Bonaire

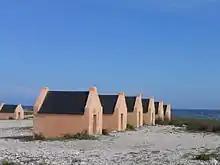
Slave huts

The earliest evidence of human habitation on the islands is from the Archaic period; archaeological evidence suggests the people lived in family-based groups of approximately 100 and were semi-nomadic hunter-gatherers and fishers. Of the islands, Curaçao appears to have been settled first, approximately 4500 BP (2550 BC). The earliest evidence of human habitation in Bonaire is at Lagun and dates to approximately 3400 BP (1450 BC); Curaçao appears to have become temporarily uninhabited in the same period, around 3500 BP (1560 BC). The Caquetío Indians, speakers of an Arawakan language, arrived in the islands from South America around 500 AD. Archaeological remains of the Caquetío culture have been found at sites northeast of Kralendijk and near Lac Bay. Caquetío rock paintings and petroglyphs are preserved in caves at Spelonk, Onima, Ceru Pungi and Ceru Crita-Cabai. The Caquetíos apparently appeared very tall to the first Spaniards encountering them, for the Spanish name for the ABC islands was "las Islas de los Gigantes", 'the islands of the giants'.